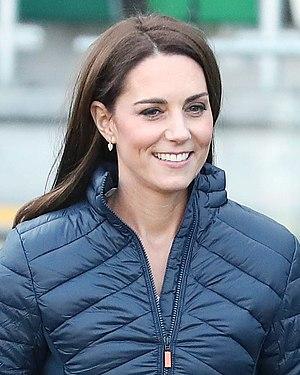
Catherine Middleton, dite Kate Middleton, née le 9 janvier 1982 à Reading, est l'épouse du prince William, duc de Cambridge, fils aîné du prince Charles, prince de Galles, et de Diana Spencer, princesse de Galles, petit-fils de la reine Élisabeth II. De naissance roturière, elle devient membre de la famille royale britannique le jour de son mariage le 29 avril 2011. Depuis ce jour, elle porte le titre de duchesse de Cambridge avec le prédicat d'altesse royale.